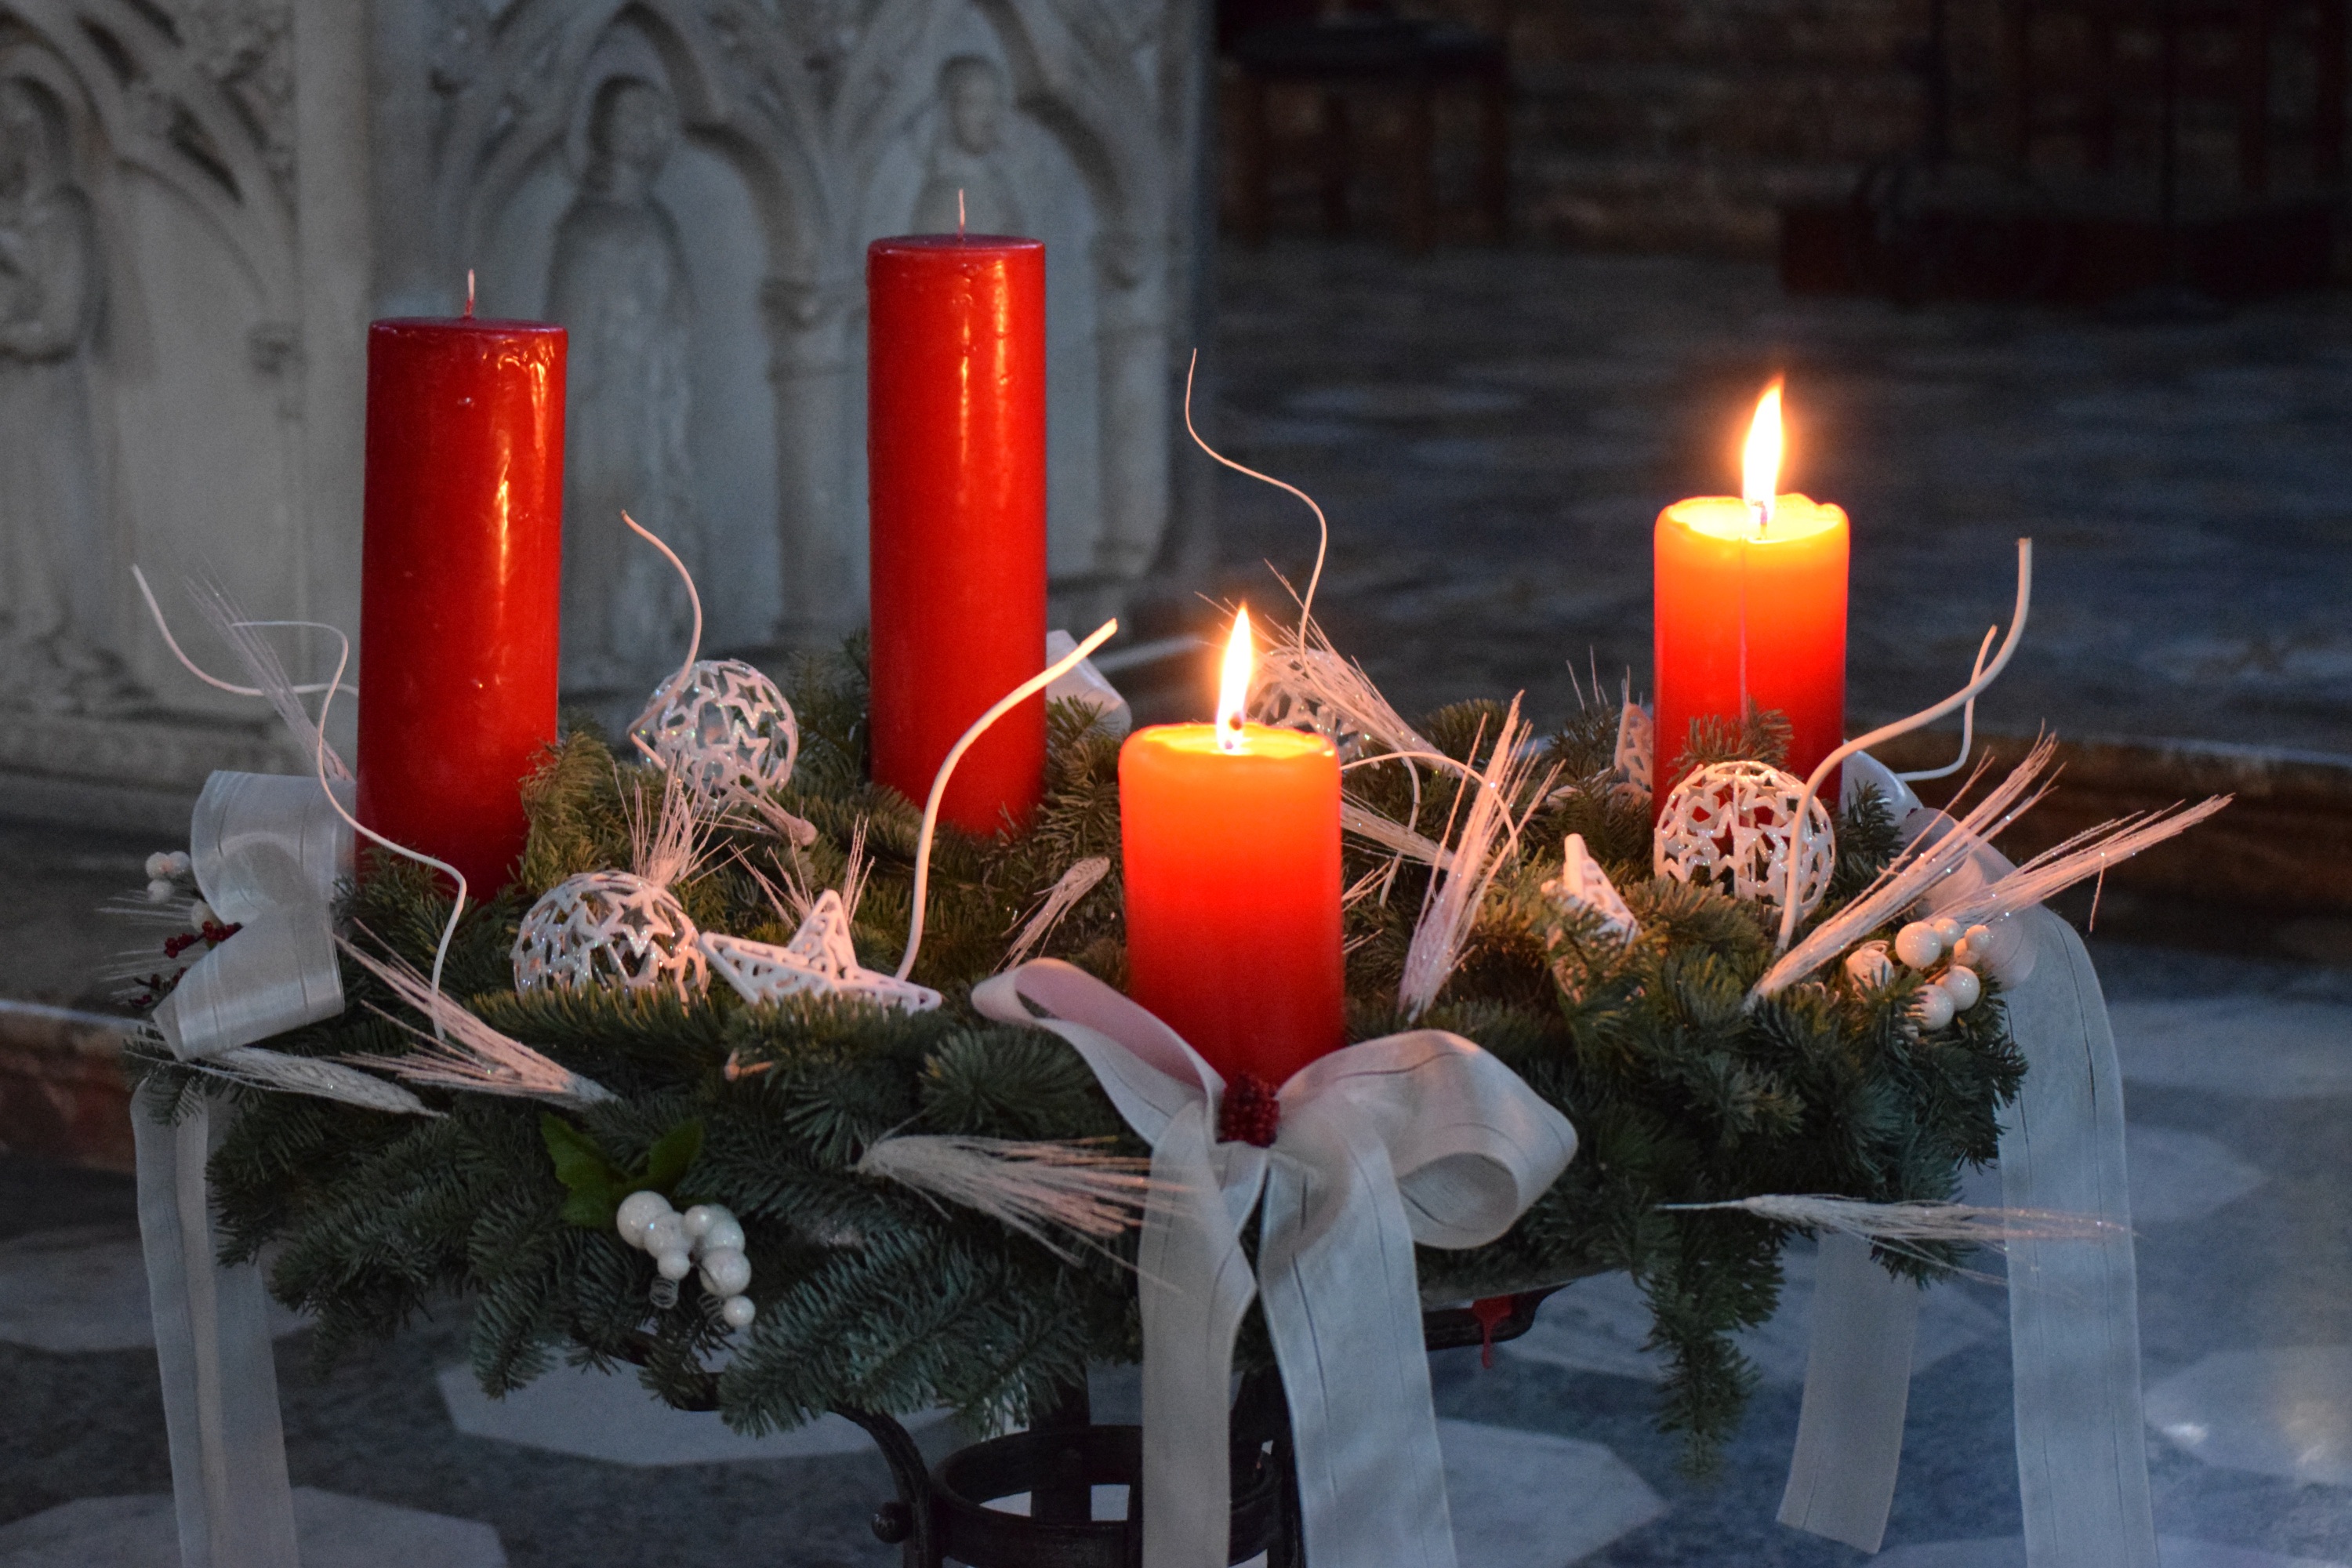
light, flower, holiday, flame, fire, candle, christmas, lighting, heat, christmas decoration, candles, wick, harmony, centrepiece